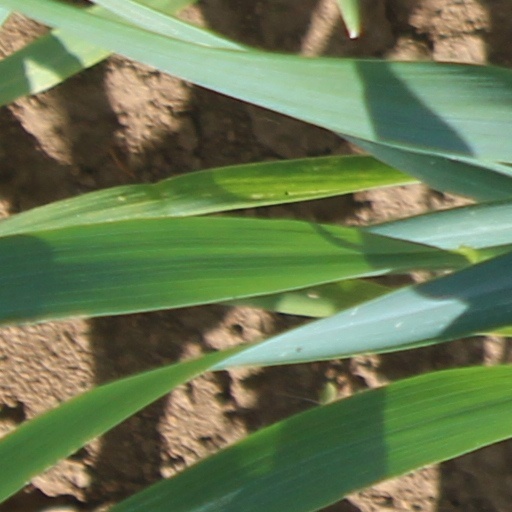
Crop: wheat